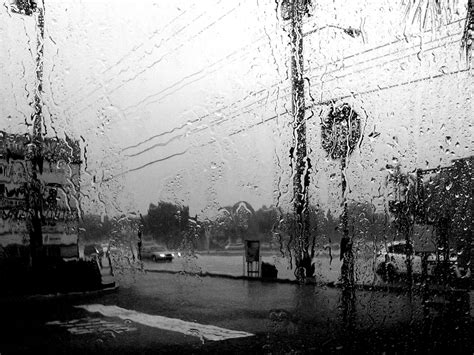
Weather: rain or strom